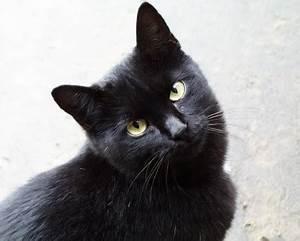
cat